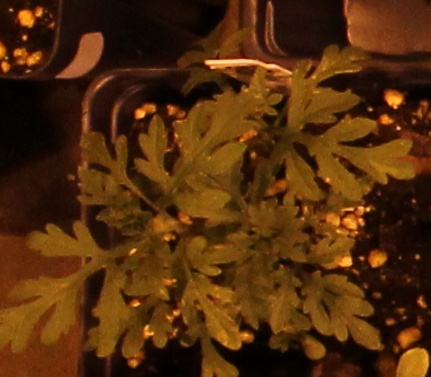
Label: Ragweed